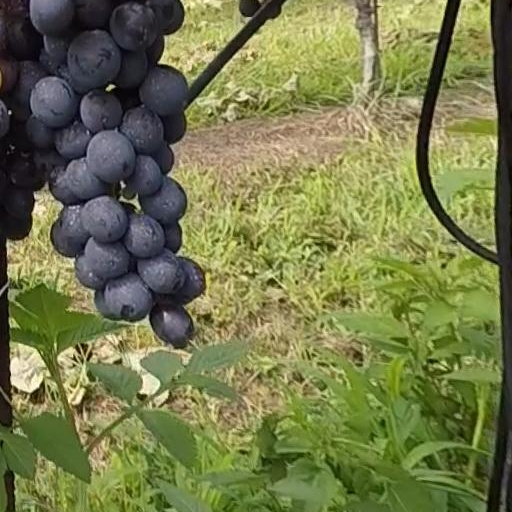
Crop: grape